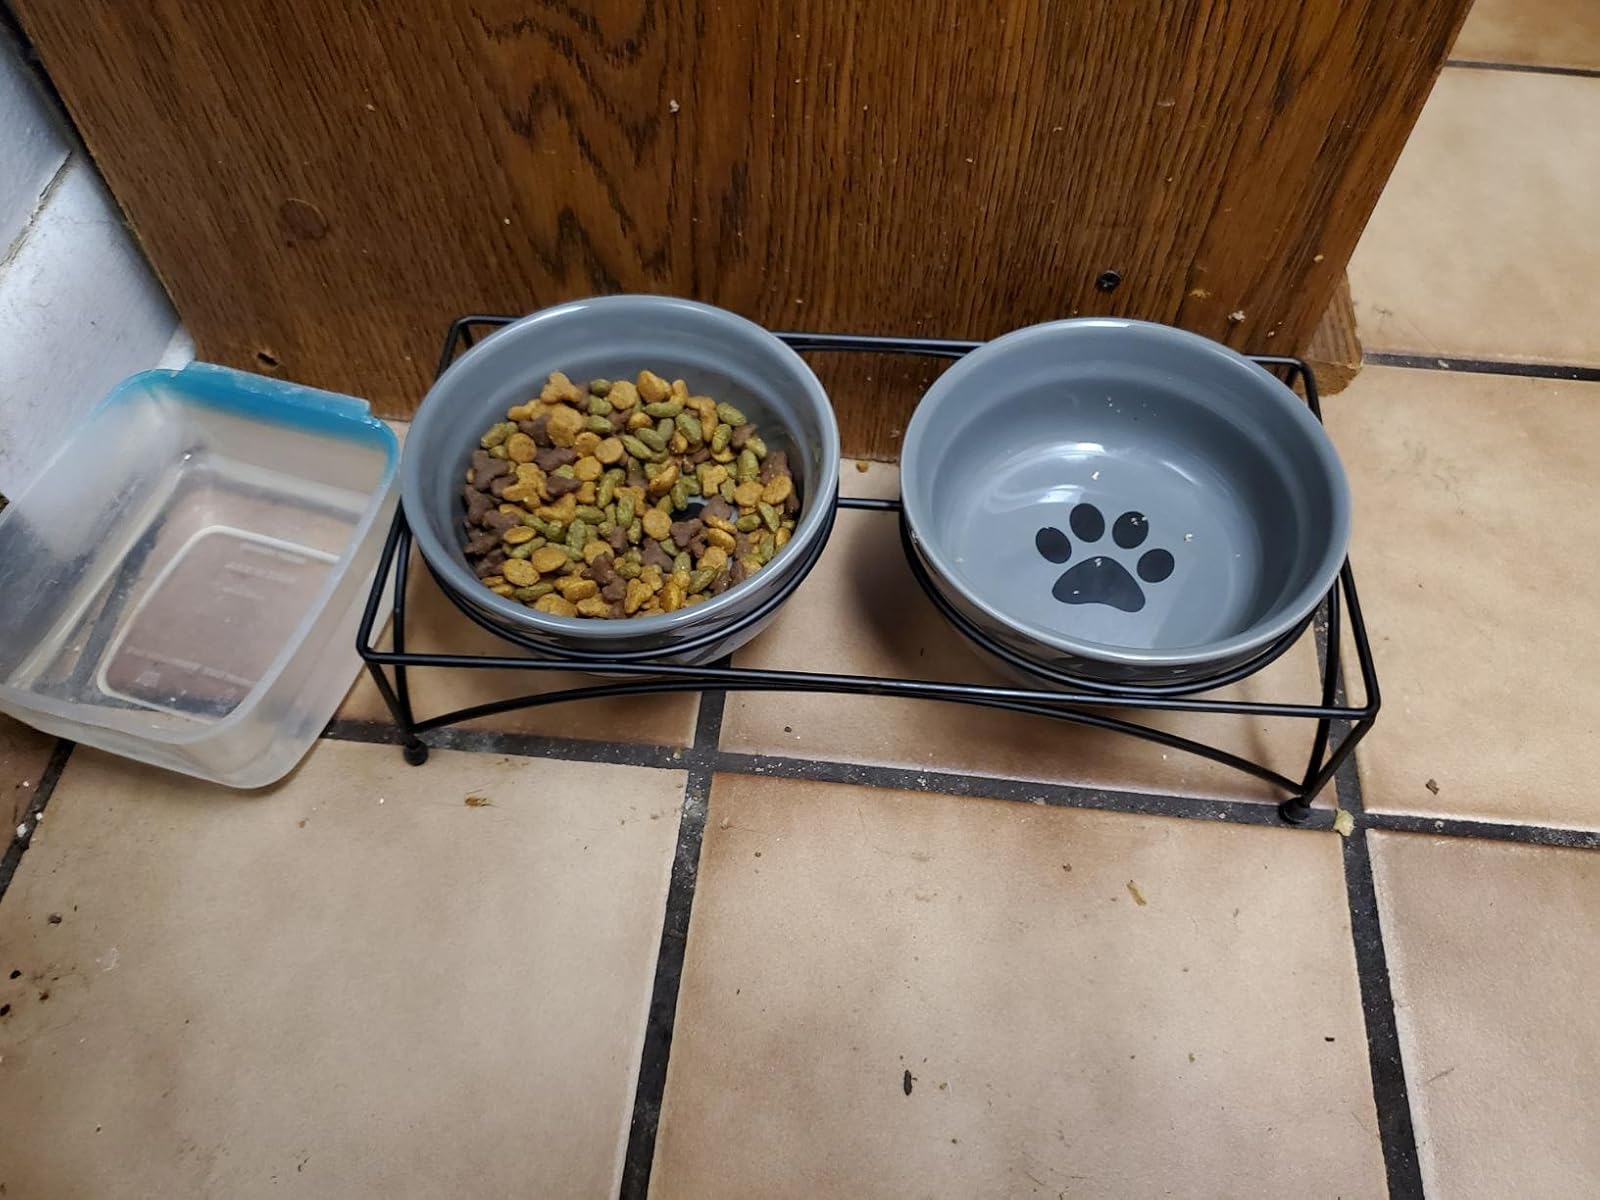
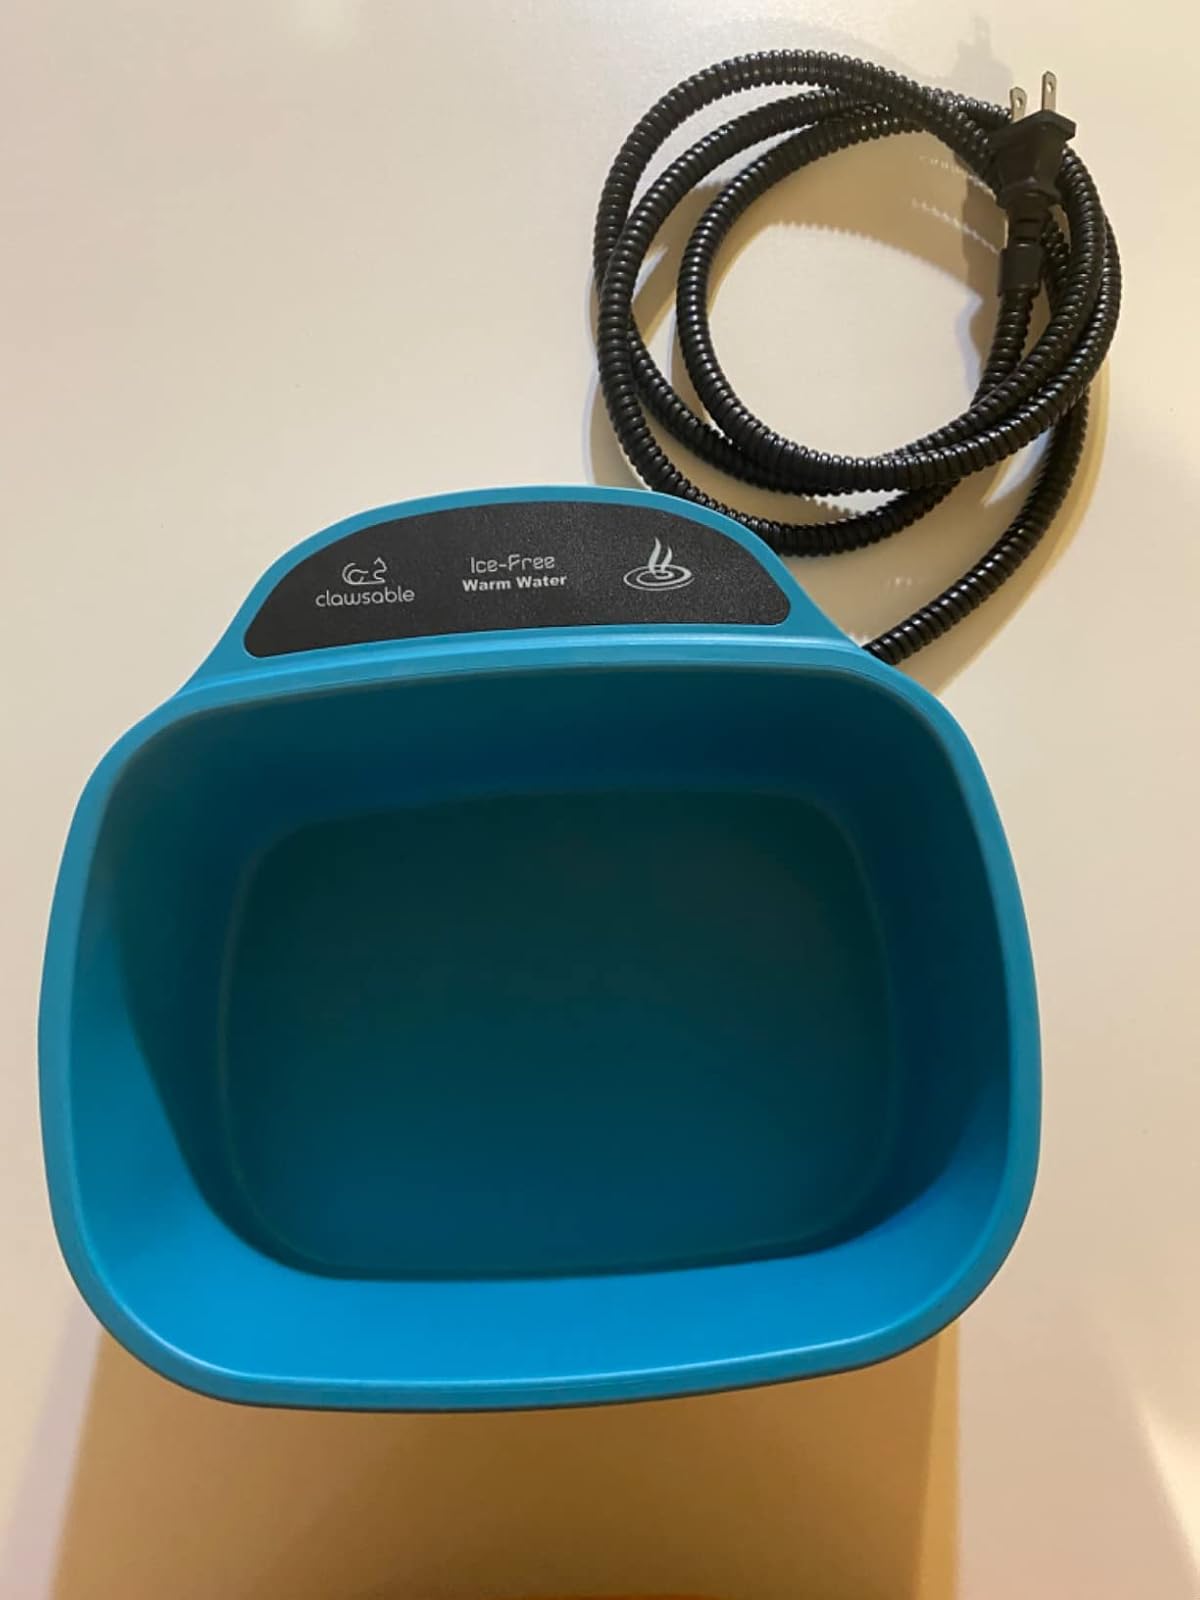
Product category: items_bowl
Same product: no